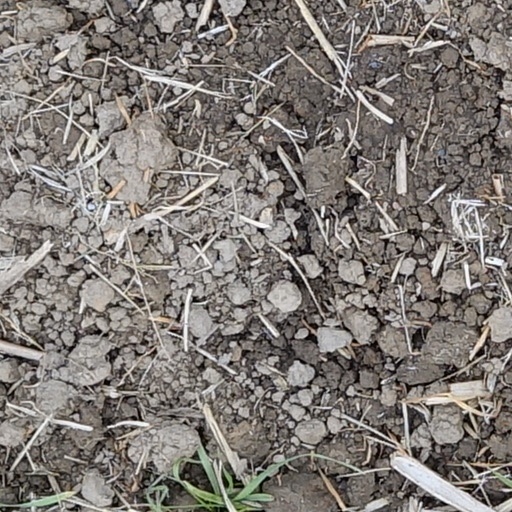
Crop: wheat